Donna Mills

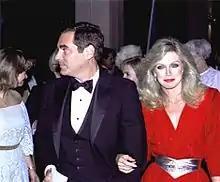
Mills in 1981

In 1980, Mills landed her most prominent role — that of scheming, manipulative vixen Abby Cunningham on the long-running primetime soap opera "Knots Landing". In an interview with Jerry Buck for the Associated Press, Mills said: "I got tired of playing the victim. It's a more active role. Abby keeps things stirred up, and I like that." According to series creator David Jacobs, Abby was not planned when the show began. He knew that he wanted a female J.R. Ewing-esque character. However, he had a different sense of the character and who would wind up in the role. With Mills' reputation of playing the victim, he initially did not choose her for the part.